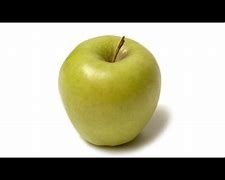
Label: apple